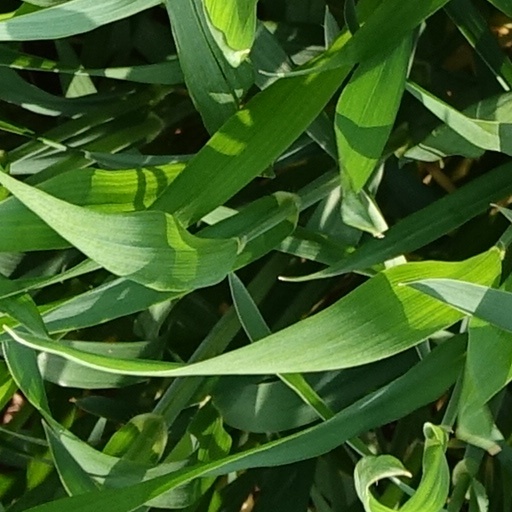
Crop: wheat